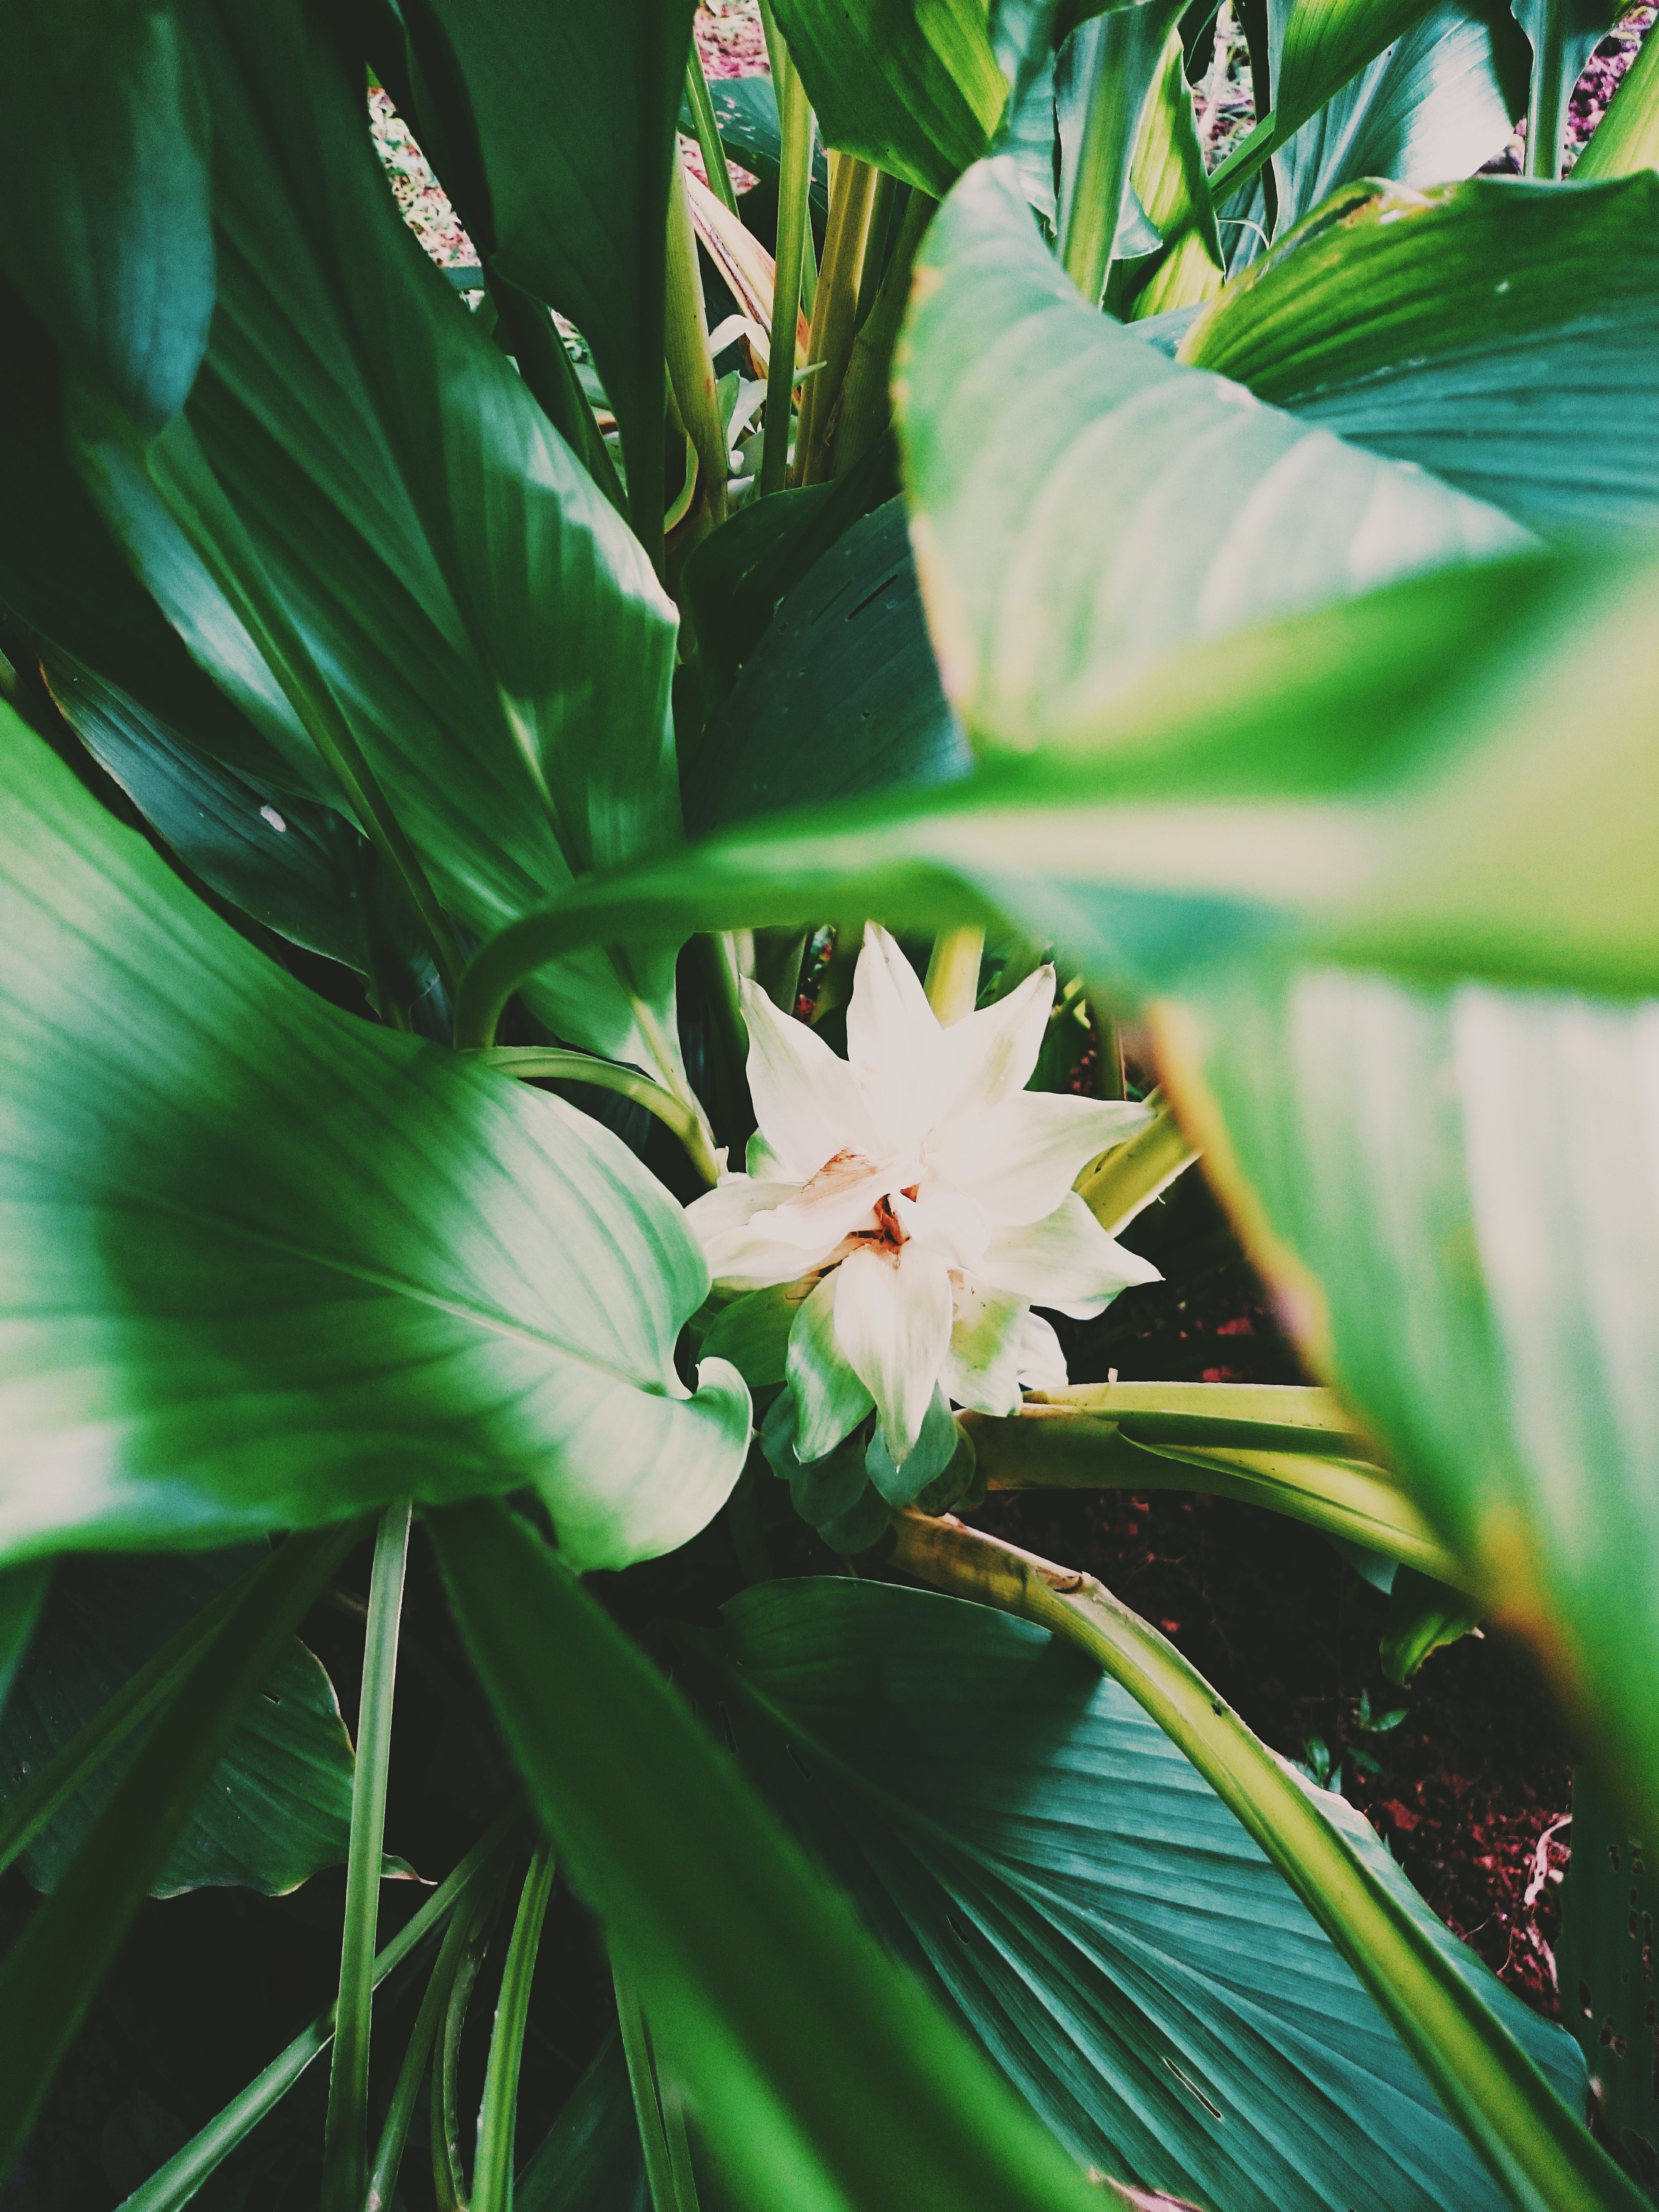
tree, nature, blossom, plant, leaf, flower, green, jungle, botany, flora, lily, tropics, macro photography, flowering plant, plant stem, land plant, arecales